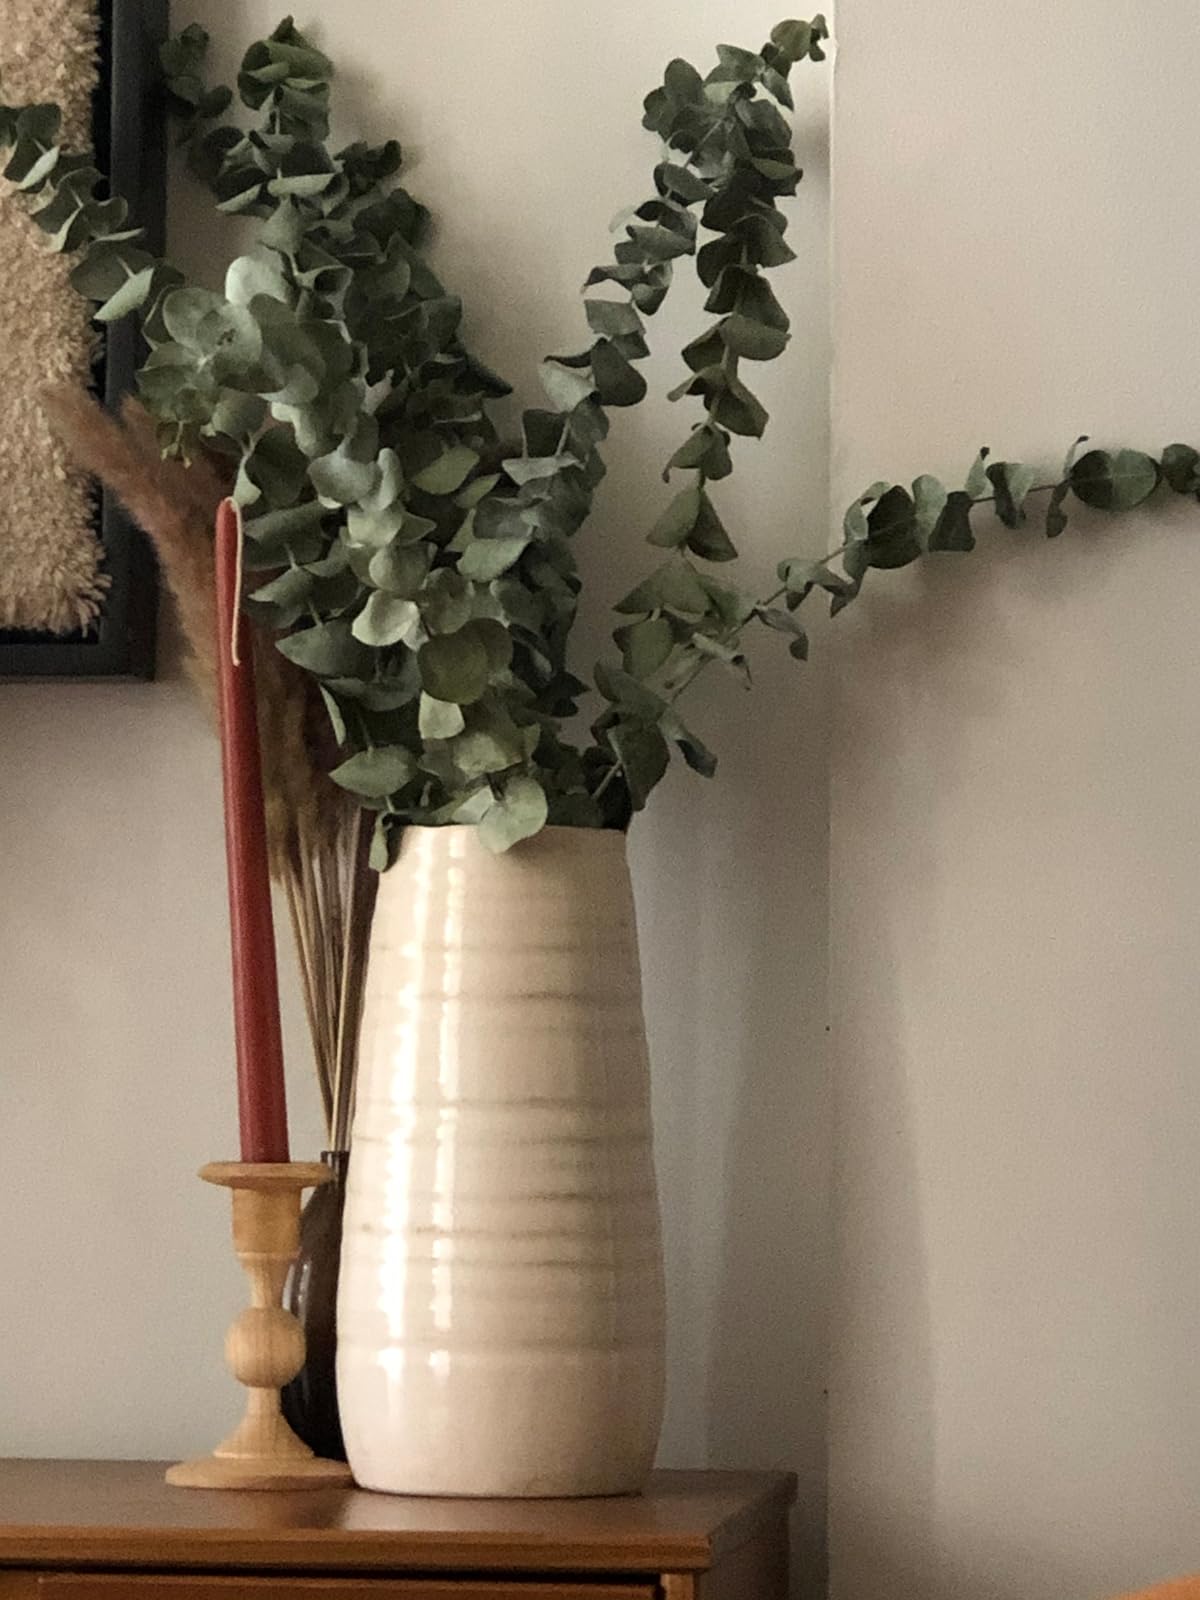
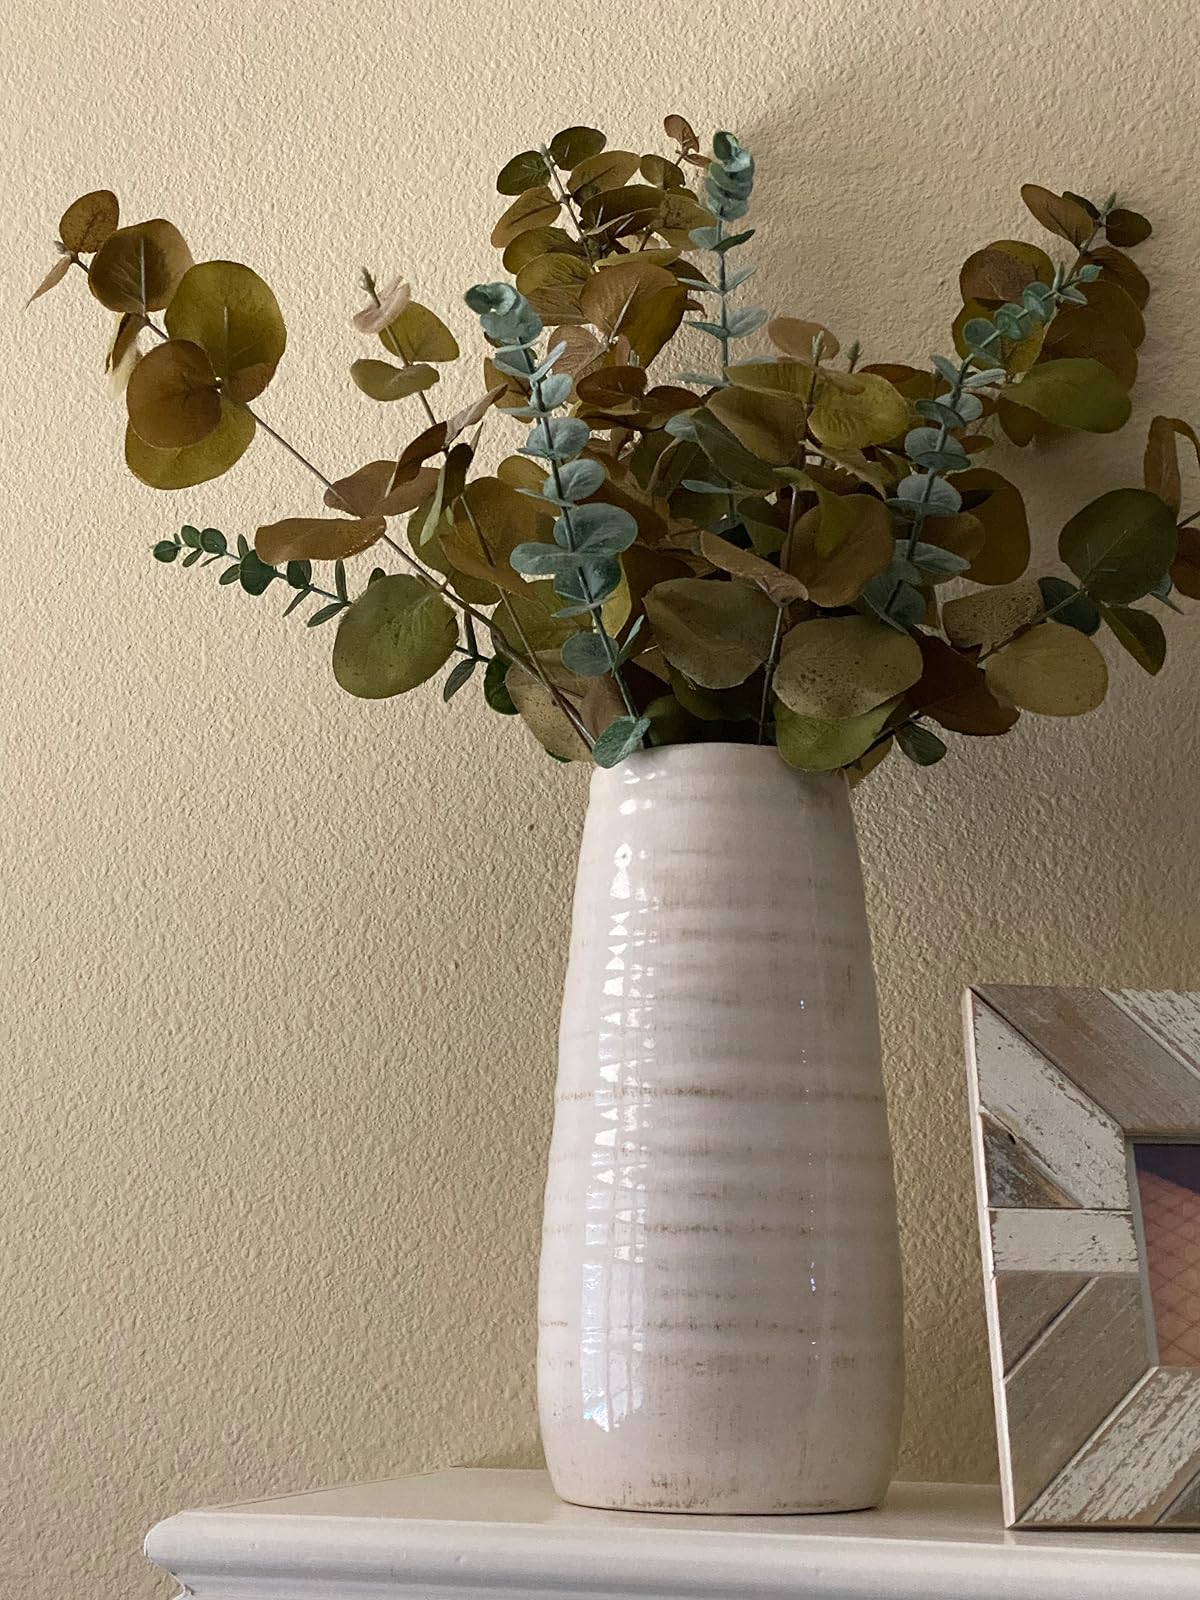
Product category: vase
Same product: yes